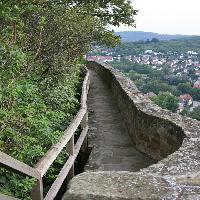
Weather: cloudy or overcast